Eyestalk

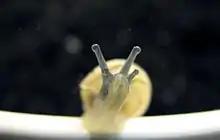
Pulmonate land snails usually have two sets of tentacles on their head: the upper pair have an eye at the end; the lower pair are for olfaction.

In anatomy, an eyestalk (sometimes spelled eye stalk and also known as an ommatophore) is a protrusion that extends an eye away from the body, giving the eye a better field of view. It is a common feature in nature and frequently appears in fiction.